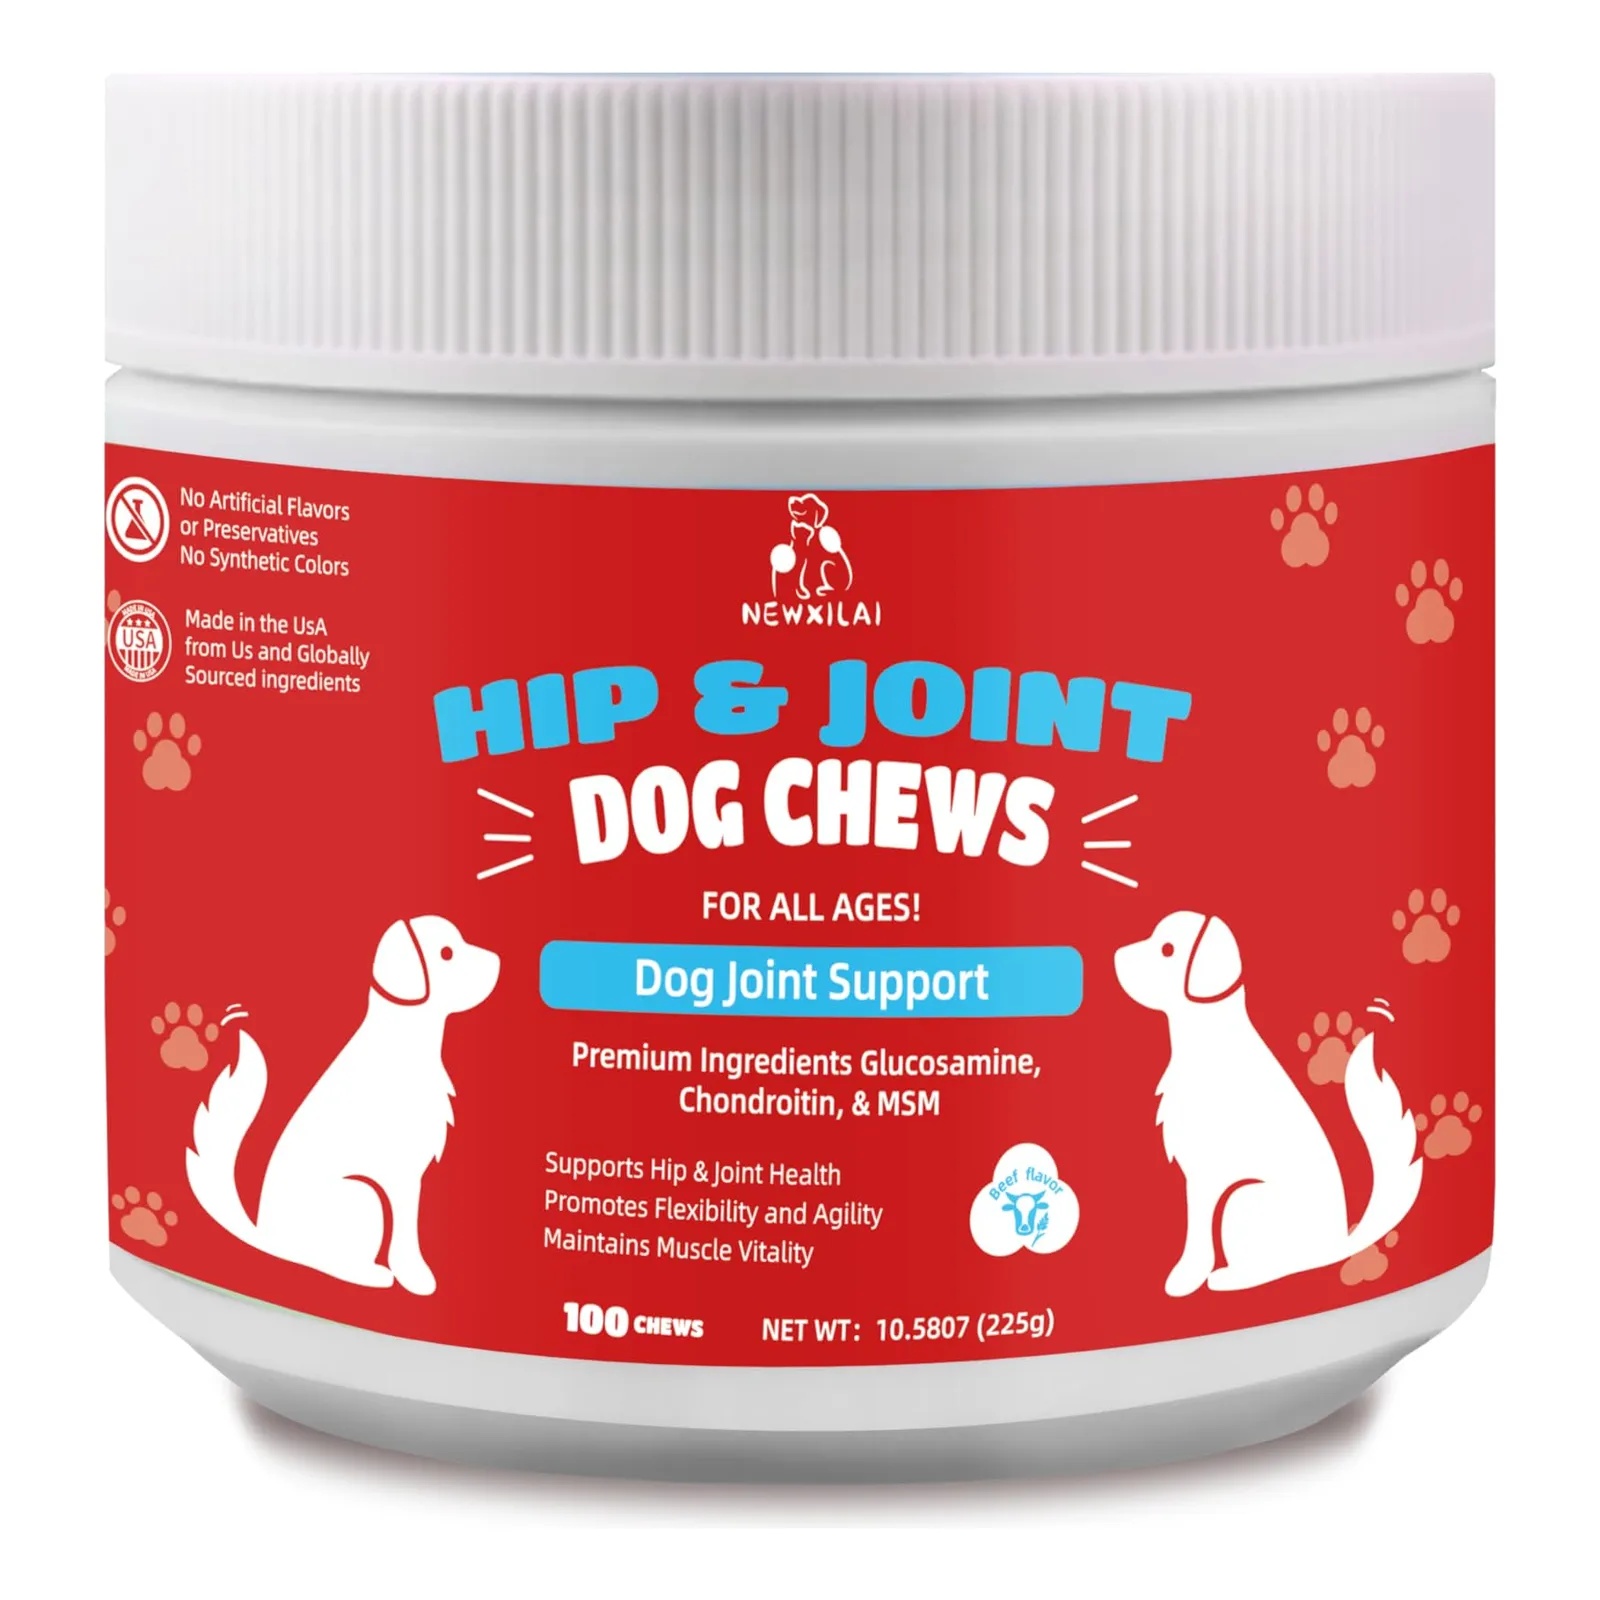
Masticables Glucosamina Condroitina Para Perros Soporte Cadera Articulaciones Sabor Carne
Transforma la Vida de Tu Perro con Masticables de Glucosamina y Condroitina ¿Tu perro ya no corre con la misma energía? ¿Notas que le cuesta levantarse o subir escaleras? No dejes que el dolor articular robe la alegría de tu mejor amigo. Nuestros Masticables Premium de Glucosamina y Condroitina están diseñados para devolverle la movilidad y vitalidad que tanto extrañas. Con ingredientes naturales y respaldados por veterinarios, este suplemento es la solución que estabas buscando. Imagina ver a tu perro jugando como cachorro nuevamente, sin quejas ni molestias. Cada masticable es una poderosa combinación de glucosamina, condroitina, MSM y Omega 3 , provenientes de colágeno marino silvestre, que trabajan en sinergia para reducir la inflamación, reparar el cartílago y mejorar la flexibilidad en solo 24 semanas. ¡Y lo mejor de todo! A tu peludo le encantarán por su delicioso sabor a carne, sin trucos ni ingredientes artificiales. Beneficios Únicos Que Harán La Diferencia 🚀 Alivio rápido y duradero : Reduce el dolor en 7 días y mejora la movilidad visiblemente en semanas. ¡Tu perro volverá a saltar de felicidad! ❤️ Salud articular integral : Protege y repara cartílagos dañados gracias a su fórmula con MSM y Omega 3, ingredientes clínicamente probados. 🐕 Sabor irresistible : Olvídate de pastillas difíciles de administrar. Estos masticables son tan deliciosos que tu perro los pedirá como premio. 🌿 100% natural y seguro : Sin soja, maíz ni conservantes artificiales. Solo lo mejor para la salud de tu compañero. Características Clave Que Debes Conocer 1. Fórmula avanzada : Combinación sinérgica de glucosamina, condroitina y MSM para resultados óptimos. 💊 2. Ingredientes naturales : Colágeno marino y Omega 3 de alta biodisponibilidad. 🌊 3. Textura suave : Fácil de masticar incluso para perros senior o con problemas dentales. 🦷 4. Respaldo científico : Recomendado por el 95% de los dueños y avalado por veterinarios. 📊 ¿Cómo Funciona Este Poderoso Suplemento? La glucosamina estimula la producción de líquido sinovial, lubricando las articulaciones, mientras que la condroitina bloquea las enzimas que degradan el cartílago. El MSM reduce la inflamación y el dolor, y el Omega 3 potencia estos efectos con sus propiedades antiinflamatorias. Juntos, forman un escudo protector que regenera y fortalece las articulaciones desde dentro. Instrucciones de Uso Para Máximos Resultados Administra 1 masticable al día para perros medianos (10-25 kg) o 2 para razas grandes (+25 kg). Puedes dárselo directamente o mezclado con su comida favorita. Para mejores resultados, usa continuamente durante mínimo 3 meses. Almacena en un lugar fresco y seco, lejos de la luz solar directa. Beneficios Extra Que Te Encantarán 🌟 Refuerza el sistema inmunológico : Gracias a sus ingredientes naturales, promueve una salud integral. 🏃 Ideal para perros activos : Previene lesiones en articulaciones durante el ejercicio. 🕒 Resultados visibles en poco tiempo : El 89% de los usuarios reportan mejoría en la primera semana.
Brand: NEWXILAI
Category: Animals & Pet Supplies > Pet Supplies > Pet Vitamins & Supplements > Joint Health